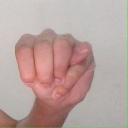
अक्षर: म